Denis Marleau

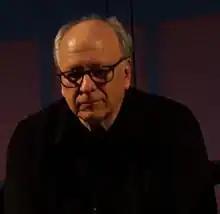

He was born in Salaberry-de-Valleyfield and trained as an actor at the Conservatoire d'art dramatique de Montréal. He then spent two years in Europe, interning in corporal mime and working at the Mandragore Theatre. Marleau returned to Quebec and founded the Théâtre de la Nouvelle Lune with several other actors. In 1981, he presented "Coeur à gaz et autres textes Dada" at the Musée d'art contemporain de Montréal. In 1982, he founded Le Théâtre Ubu with Anne-Marie Rocher and Denis Leclerc; Marleau was the company's artistic director and resident stage director. During the 1980s, he presented several collage works based on European avant-garde texts, including "Merz Opéra" and "Oulipo Show". During the 1990s, he produced several plays based on literary works not familiar to people in Quebec as well as plays by Normand Chaurette and Maurice Maeterlinck. Maeterlinck's "Les aveugles" was particularly successful. He also served as French theatre artistic director for the National Arts Centre in Ottawa.